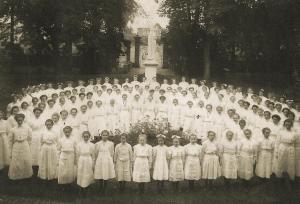
La Société du Sacré-Cœur de Jésus est une congrégation religieuse fondée en 1800 par Madeleine-Sophie Barat pour l'éducation des jeunes filles.